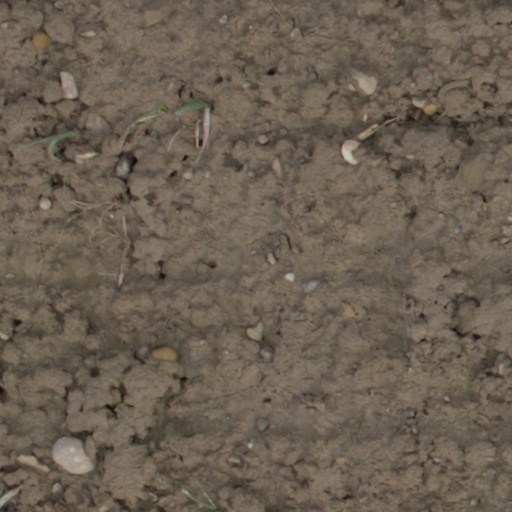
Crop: wheat